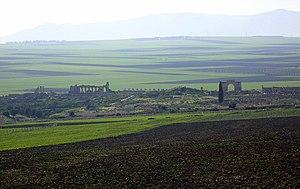
Vue générale du site archéologique de Volubilis au Maroc.
Volubilis est une ville antique berbère, puis romanisée, capitale du royaume de Maurétanie, située dans la plaine du Saïss au Maroc, sur les bords de l'oued Rhoumane, rivière de la banlieue de Meknès, non loin de la ville sainte de Moulay Driss Zerhoun où repose Idriss Iᵉʳ, fondateur de la dynastie des Idrissides.